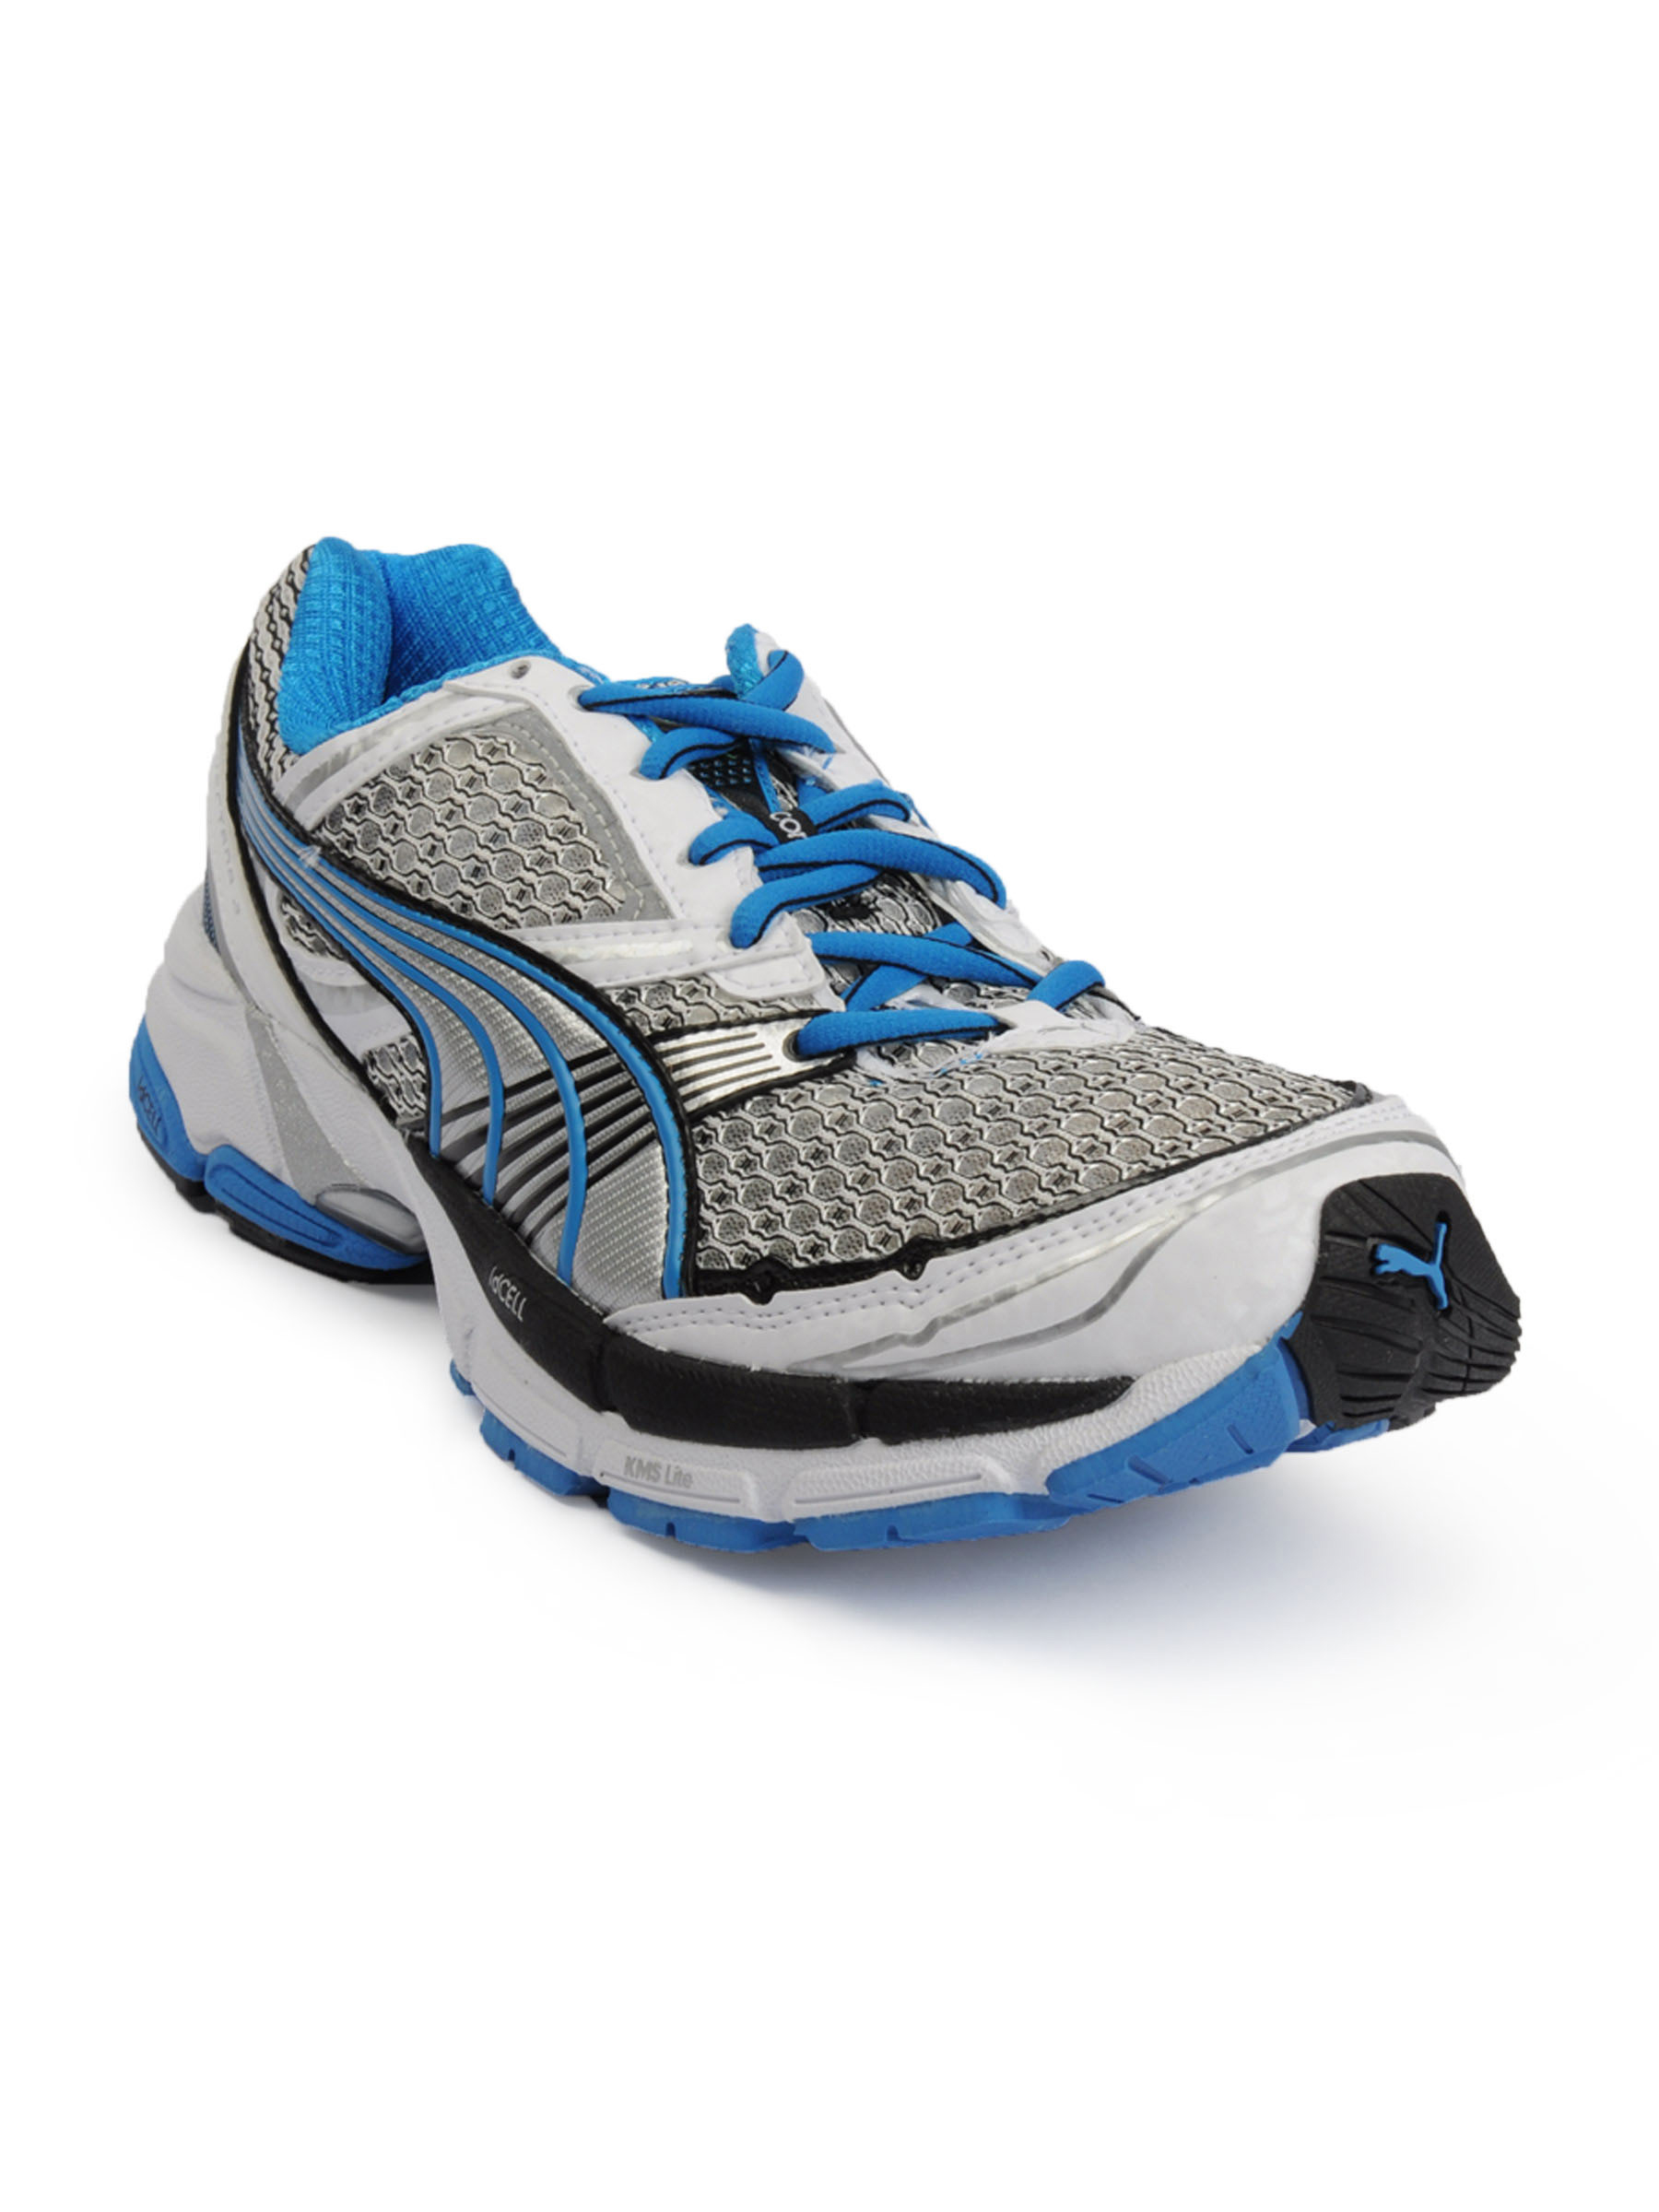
Puma Men Complete Vectana 2 White Sports Shoes
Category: Footwear / Shoes / Sports Shoes
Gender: Men
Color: White
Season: Fall 2011
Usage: Sports